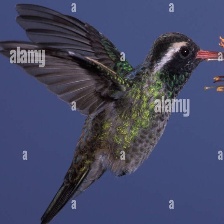
Species: WHITE EARED HUMMINGBIRD
Scientific name: BASILINNA LEUCOTIS
ImageNet parent category: hummingbird